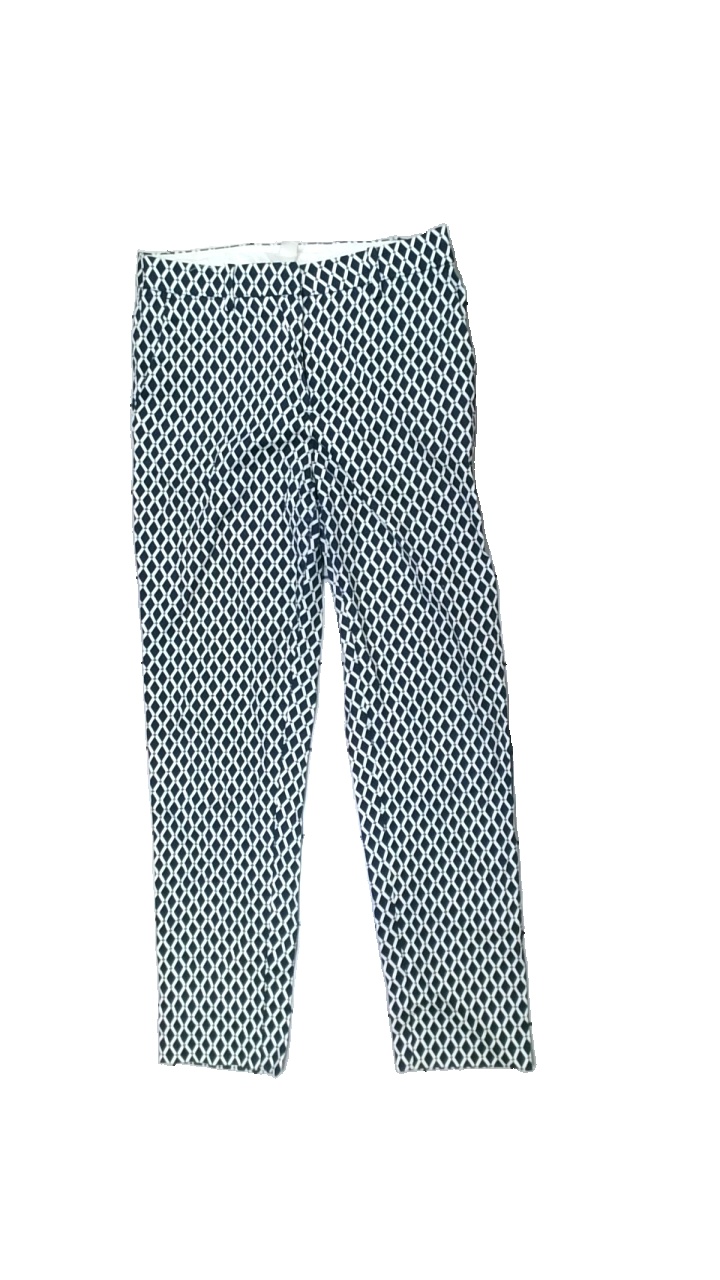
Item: Trousers (Ladies)
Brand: H&m
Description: rutiga byxor med fläck i skrevet
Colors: Blue, White
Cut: Regular
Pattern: Checkered print
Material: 100% cotton
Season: All
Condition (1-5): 3
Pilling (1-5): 5
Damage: fläck skrev
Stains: Minor
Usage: Export
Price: <50